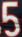
Number: 5